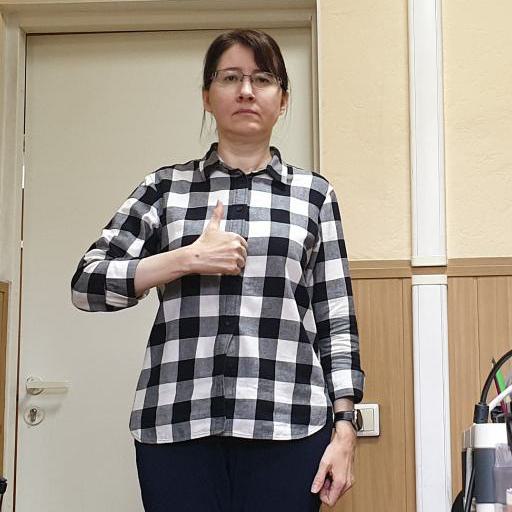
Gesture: like